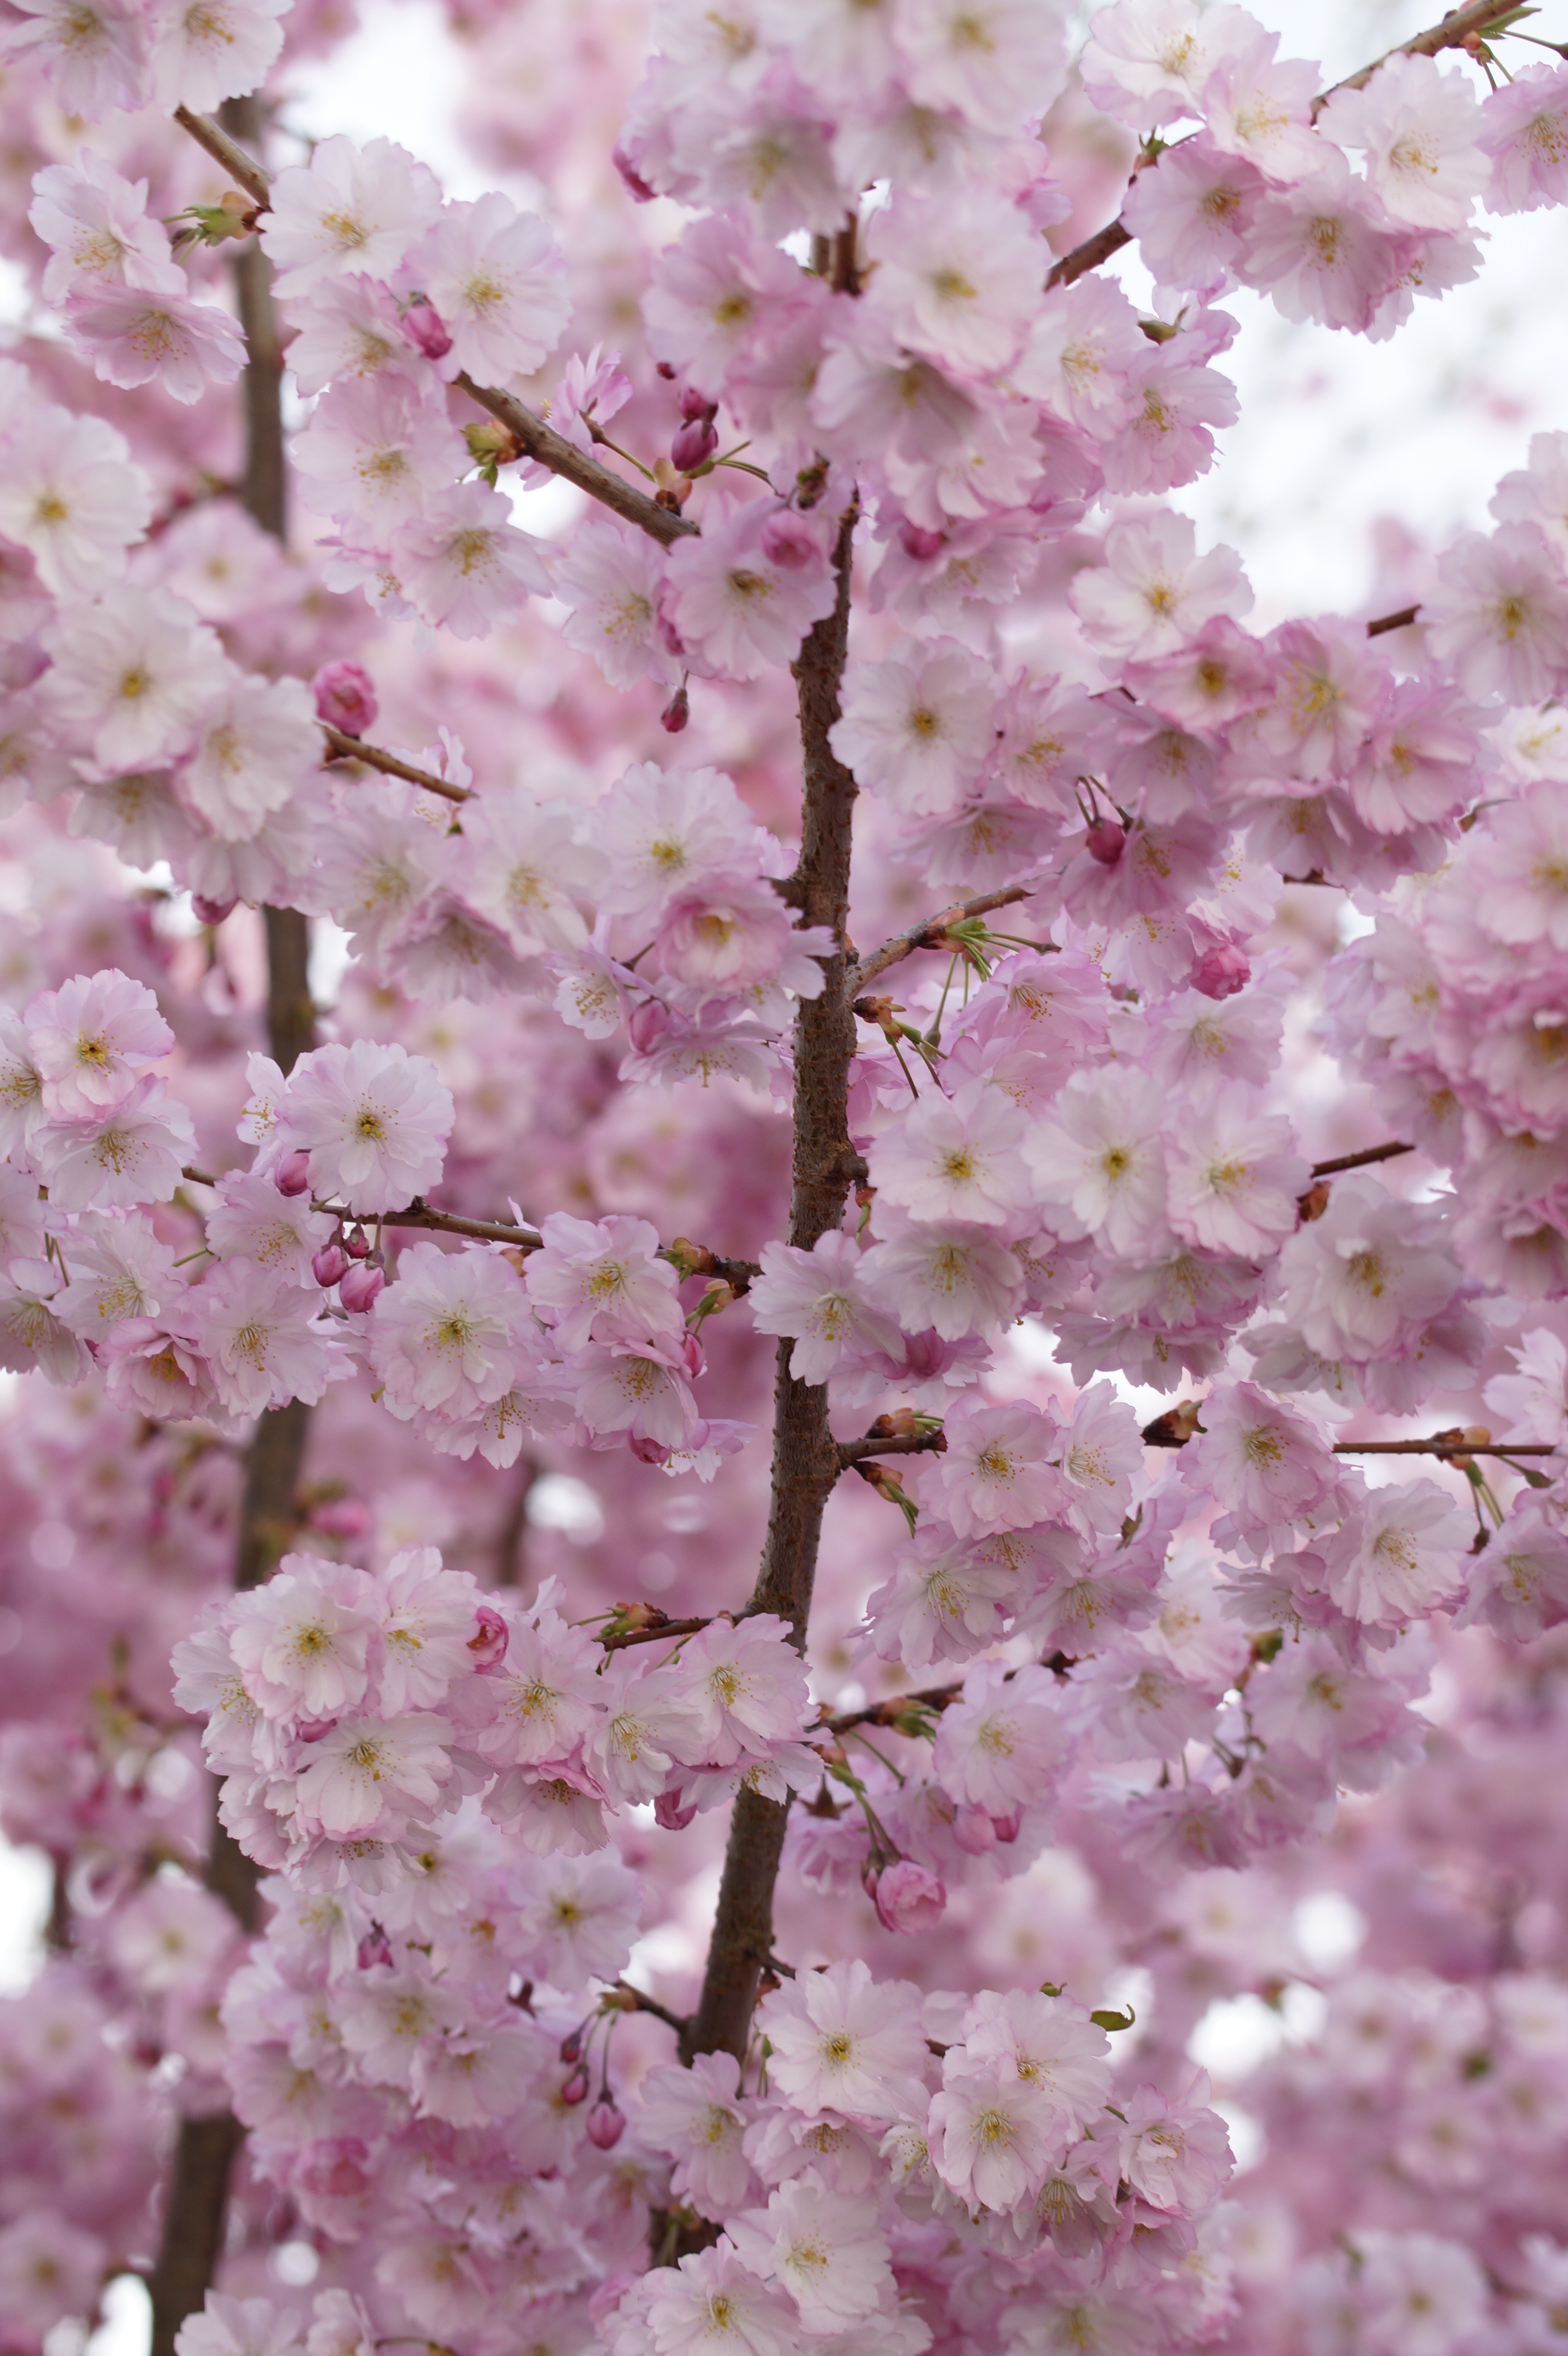
flower, blossom, cherry blossom, pink, lilac, spring, plant, tree, branch, petal, botany, woody plant, flowering plant, prunus, twig